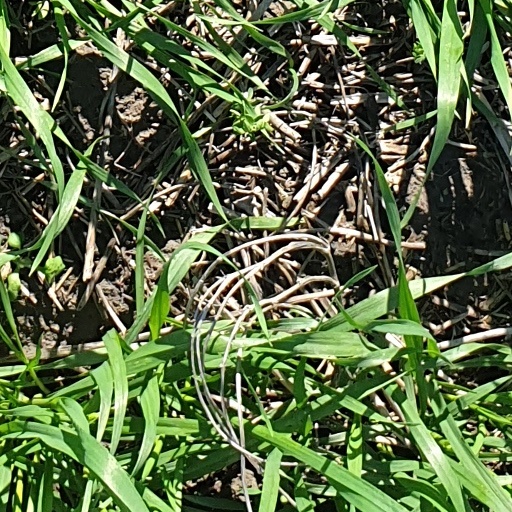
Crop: wheat